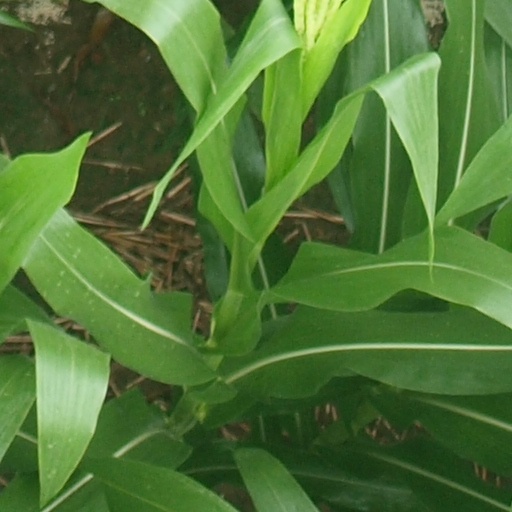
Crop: maize; corn